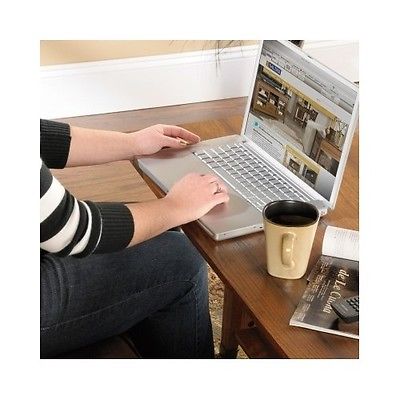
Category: table